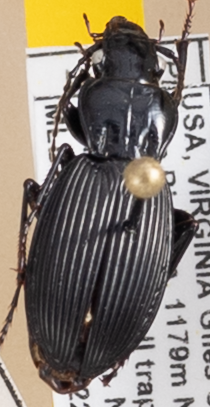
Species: Pterostichus lachrymosus
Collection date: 2023-08-22
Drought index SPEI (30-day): -1.69
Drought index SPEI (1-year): -0.212
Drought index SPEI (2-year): -0.304